List of African American newspapers in Tennessee

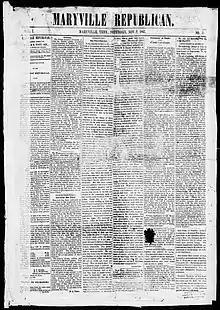
A front page of the "Maryville Republican" from 1867.

This is a list of African American newspapers that have been published in Tennessee. It includes both current and historical newspapers.